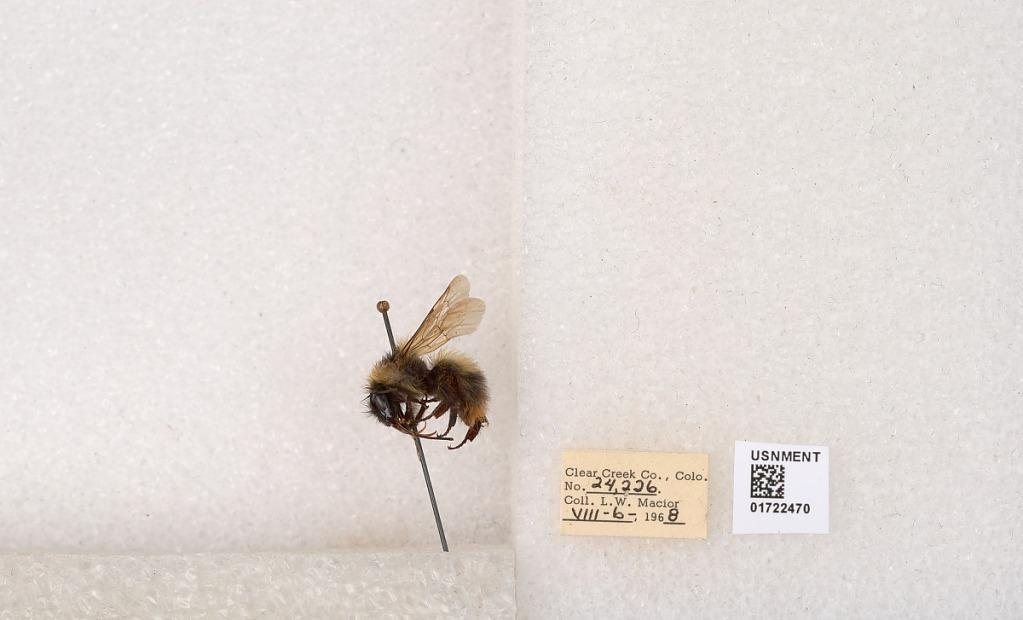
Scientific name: Bombus kirbyellus
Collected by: L. Macior
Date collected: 1968-8-6
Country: United States
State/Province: Colorado
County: Clear Creek
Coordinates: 39.6891, -105.644